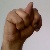
The image shows a hand gesture representing the letter 'N' in Indian Sign Language.